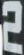
Number: 2